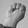
ASL letter: M